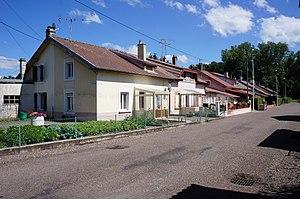
Cité minière Saint-Charles des houillères de Ronchamp en Haute Saône (Est de la France).
Les houillères de Ronchamp sont des mines de charbon situées dans l'est de la France exploitant la partie occidentale du bassin houiller stéphanien sous-vosgien, sous l'administration de différentes compagnies minières. Elles s'étendent sur trois communes, Ronchamp, Champagney et Magny-Danigon, dans le département de la Haute-Saône. Elles ont produit entre 16 et 17 millions de tonnes pendant plus de deux siècles, du milieu du XVIIIᵉ siècle jusqu'au milieu du XXᵉ siècle pour alimenter les industries saônoises et alsaciennes. Leur exploitation a profondément marqué le paysage du bassin minier de Ronchamp et Champagney avec ses terrils, cités minières et puits de mine, mais aussi l'économie et la population locale. Une forte camaraderie et une conscience de classe se développent, notamment avec l'arrivée des Fressais, favorisant plusieurs grèves et mouvements sociaux.
Le puits Saint-Charles est l'un des principaux charbonnages des houillères de Ronchamp. Il est situé à Ronchamp en Haute-Saône, dans l'Est de la France. Ce puits permet d'exploiter d'importantes couches de charbon au cours de la seconde moitié du XIXᵉ siècle, et contribue ainsi à l'âge d'or de la compagnie.